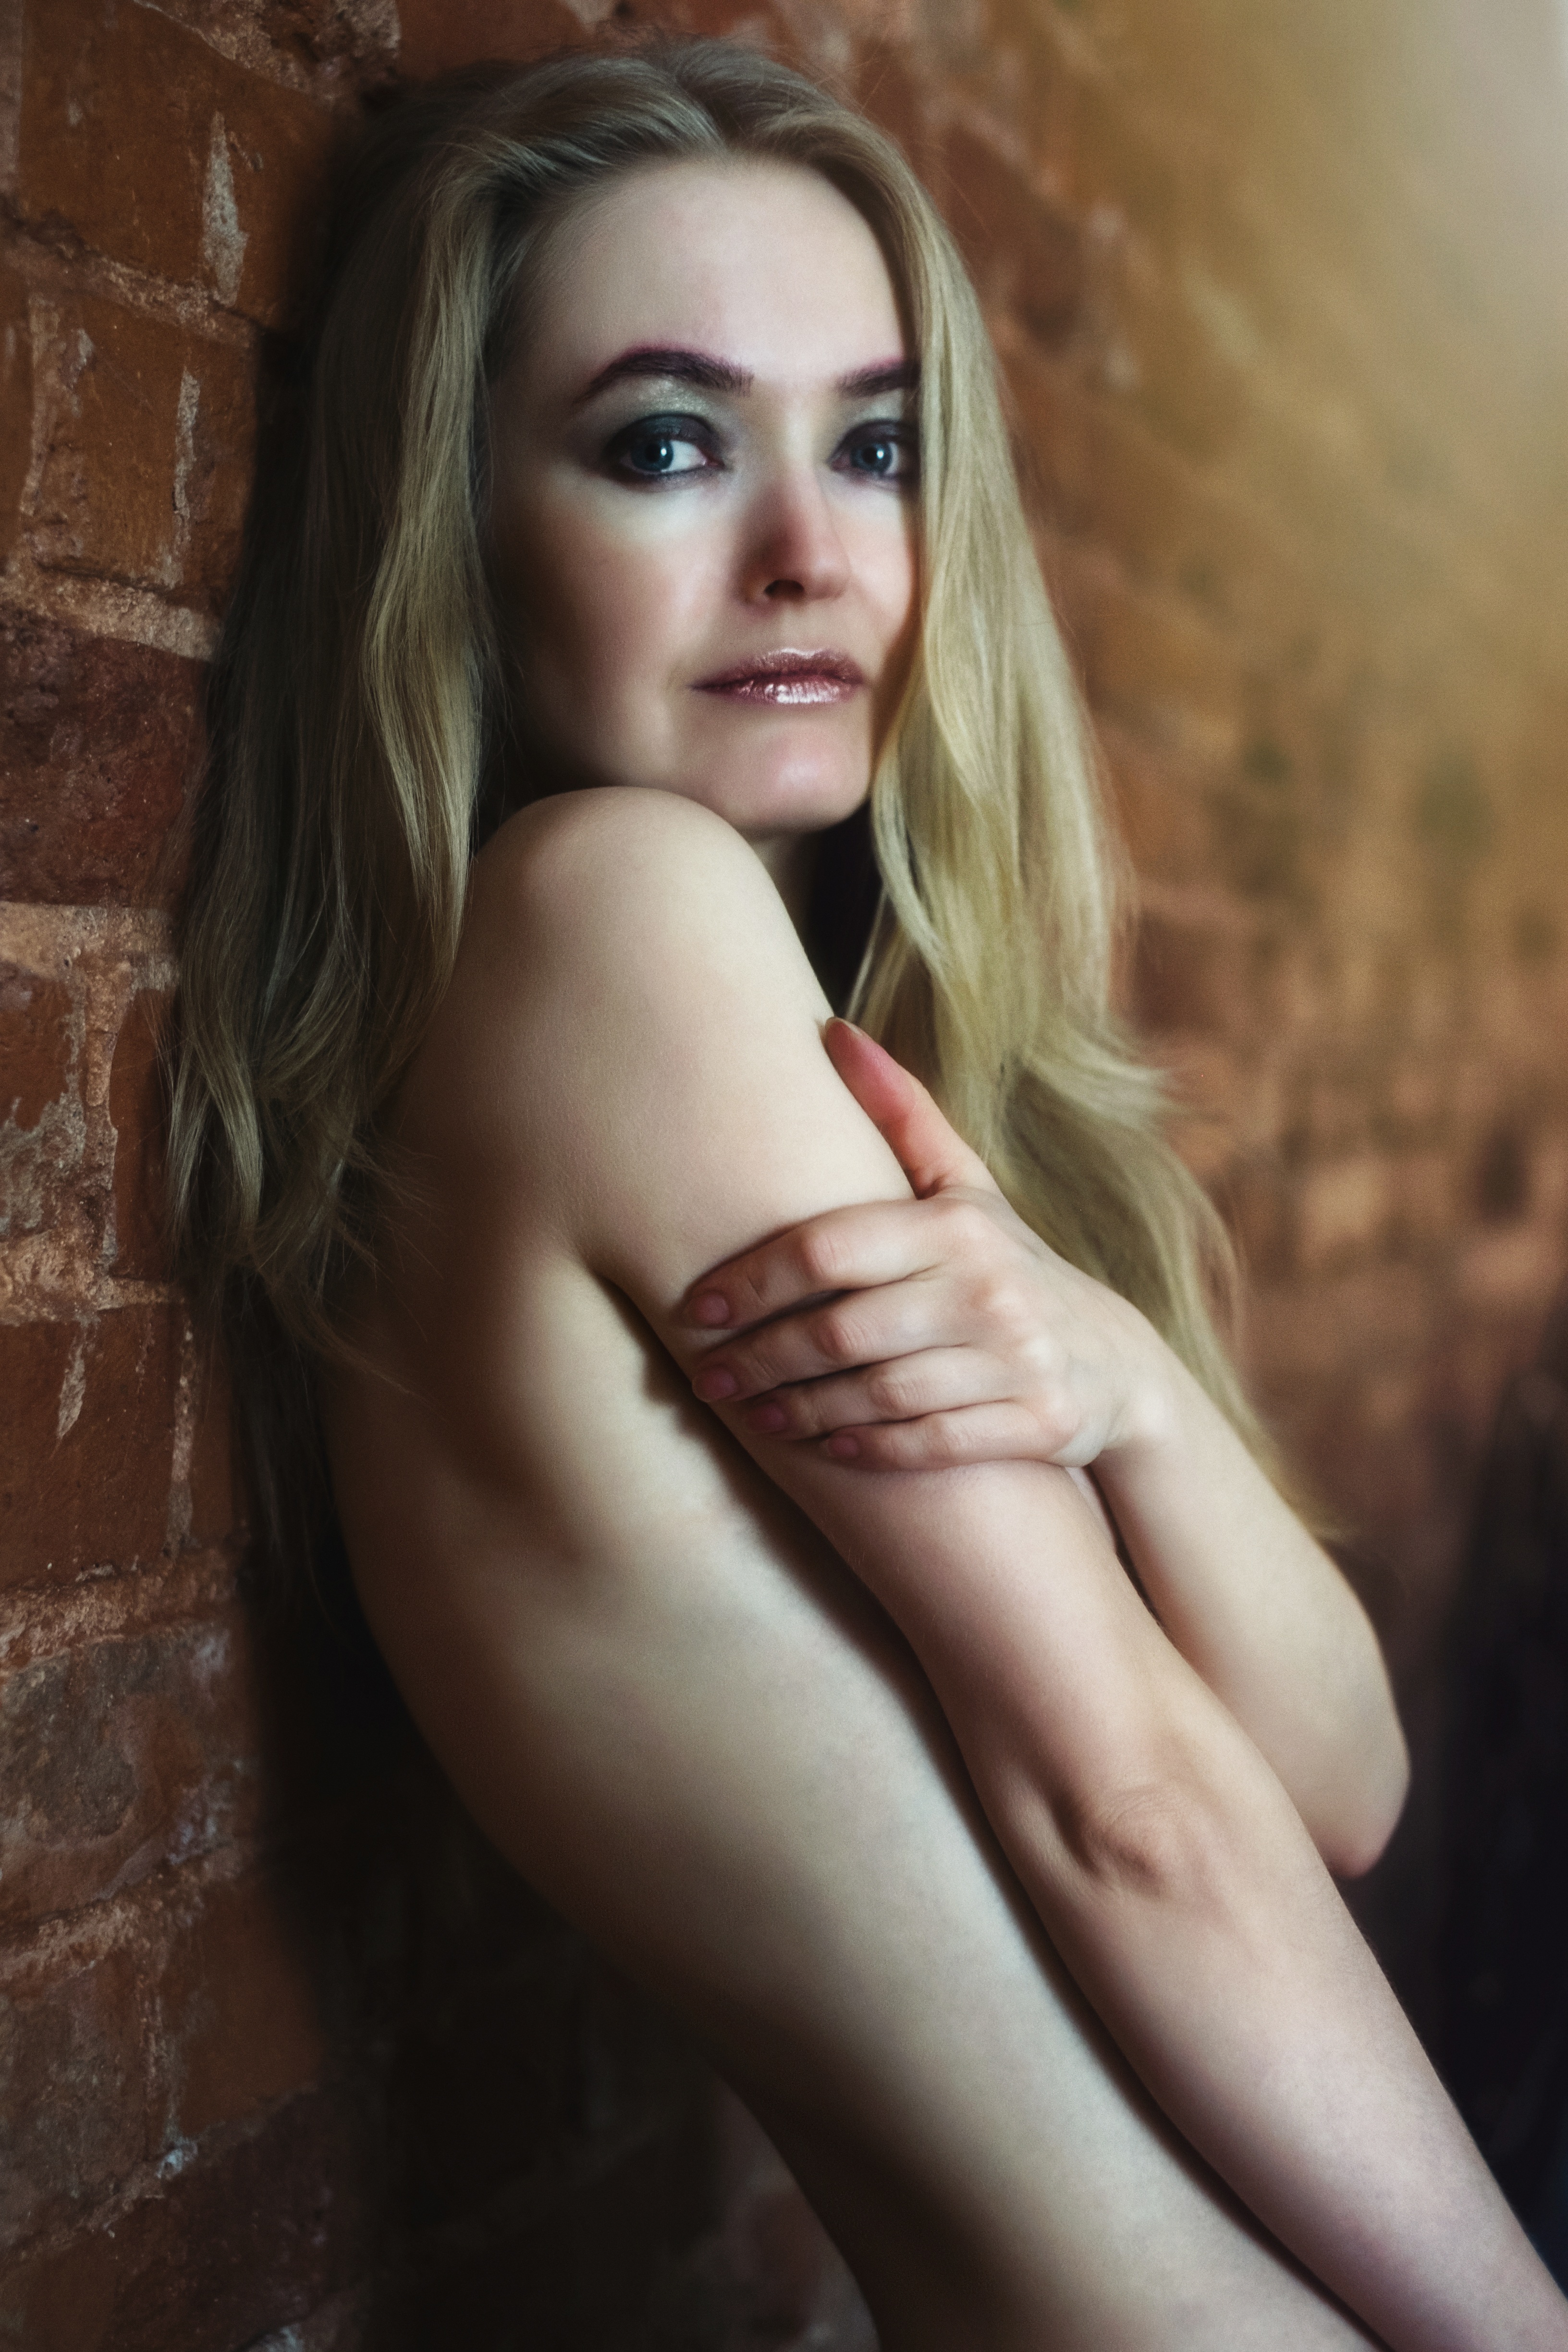
person, girl, woman, hair, photography, view, wall, leg, portrait, model, finger, lady, brick, blonde, heat, hairstyle, makeup, mouth, long hair, black hair, eyes, lips, beauty, blond, posture, photoshoot, beautiful girl, photo shoot, riddle, brown hair, portrait photography, art model, supermodel, human hair color